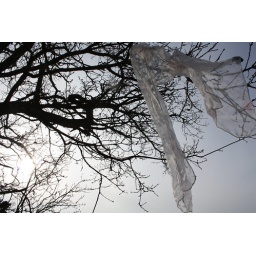
The wisdoms in the trees, not the glass windows